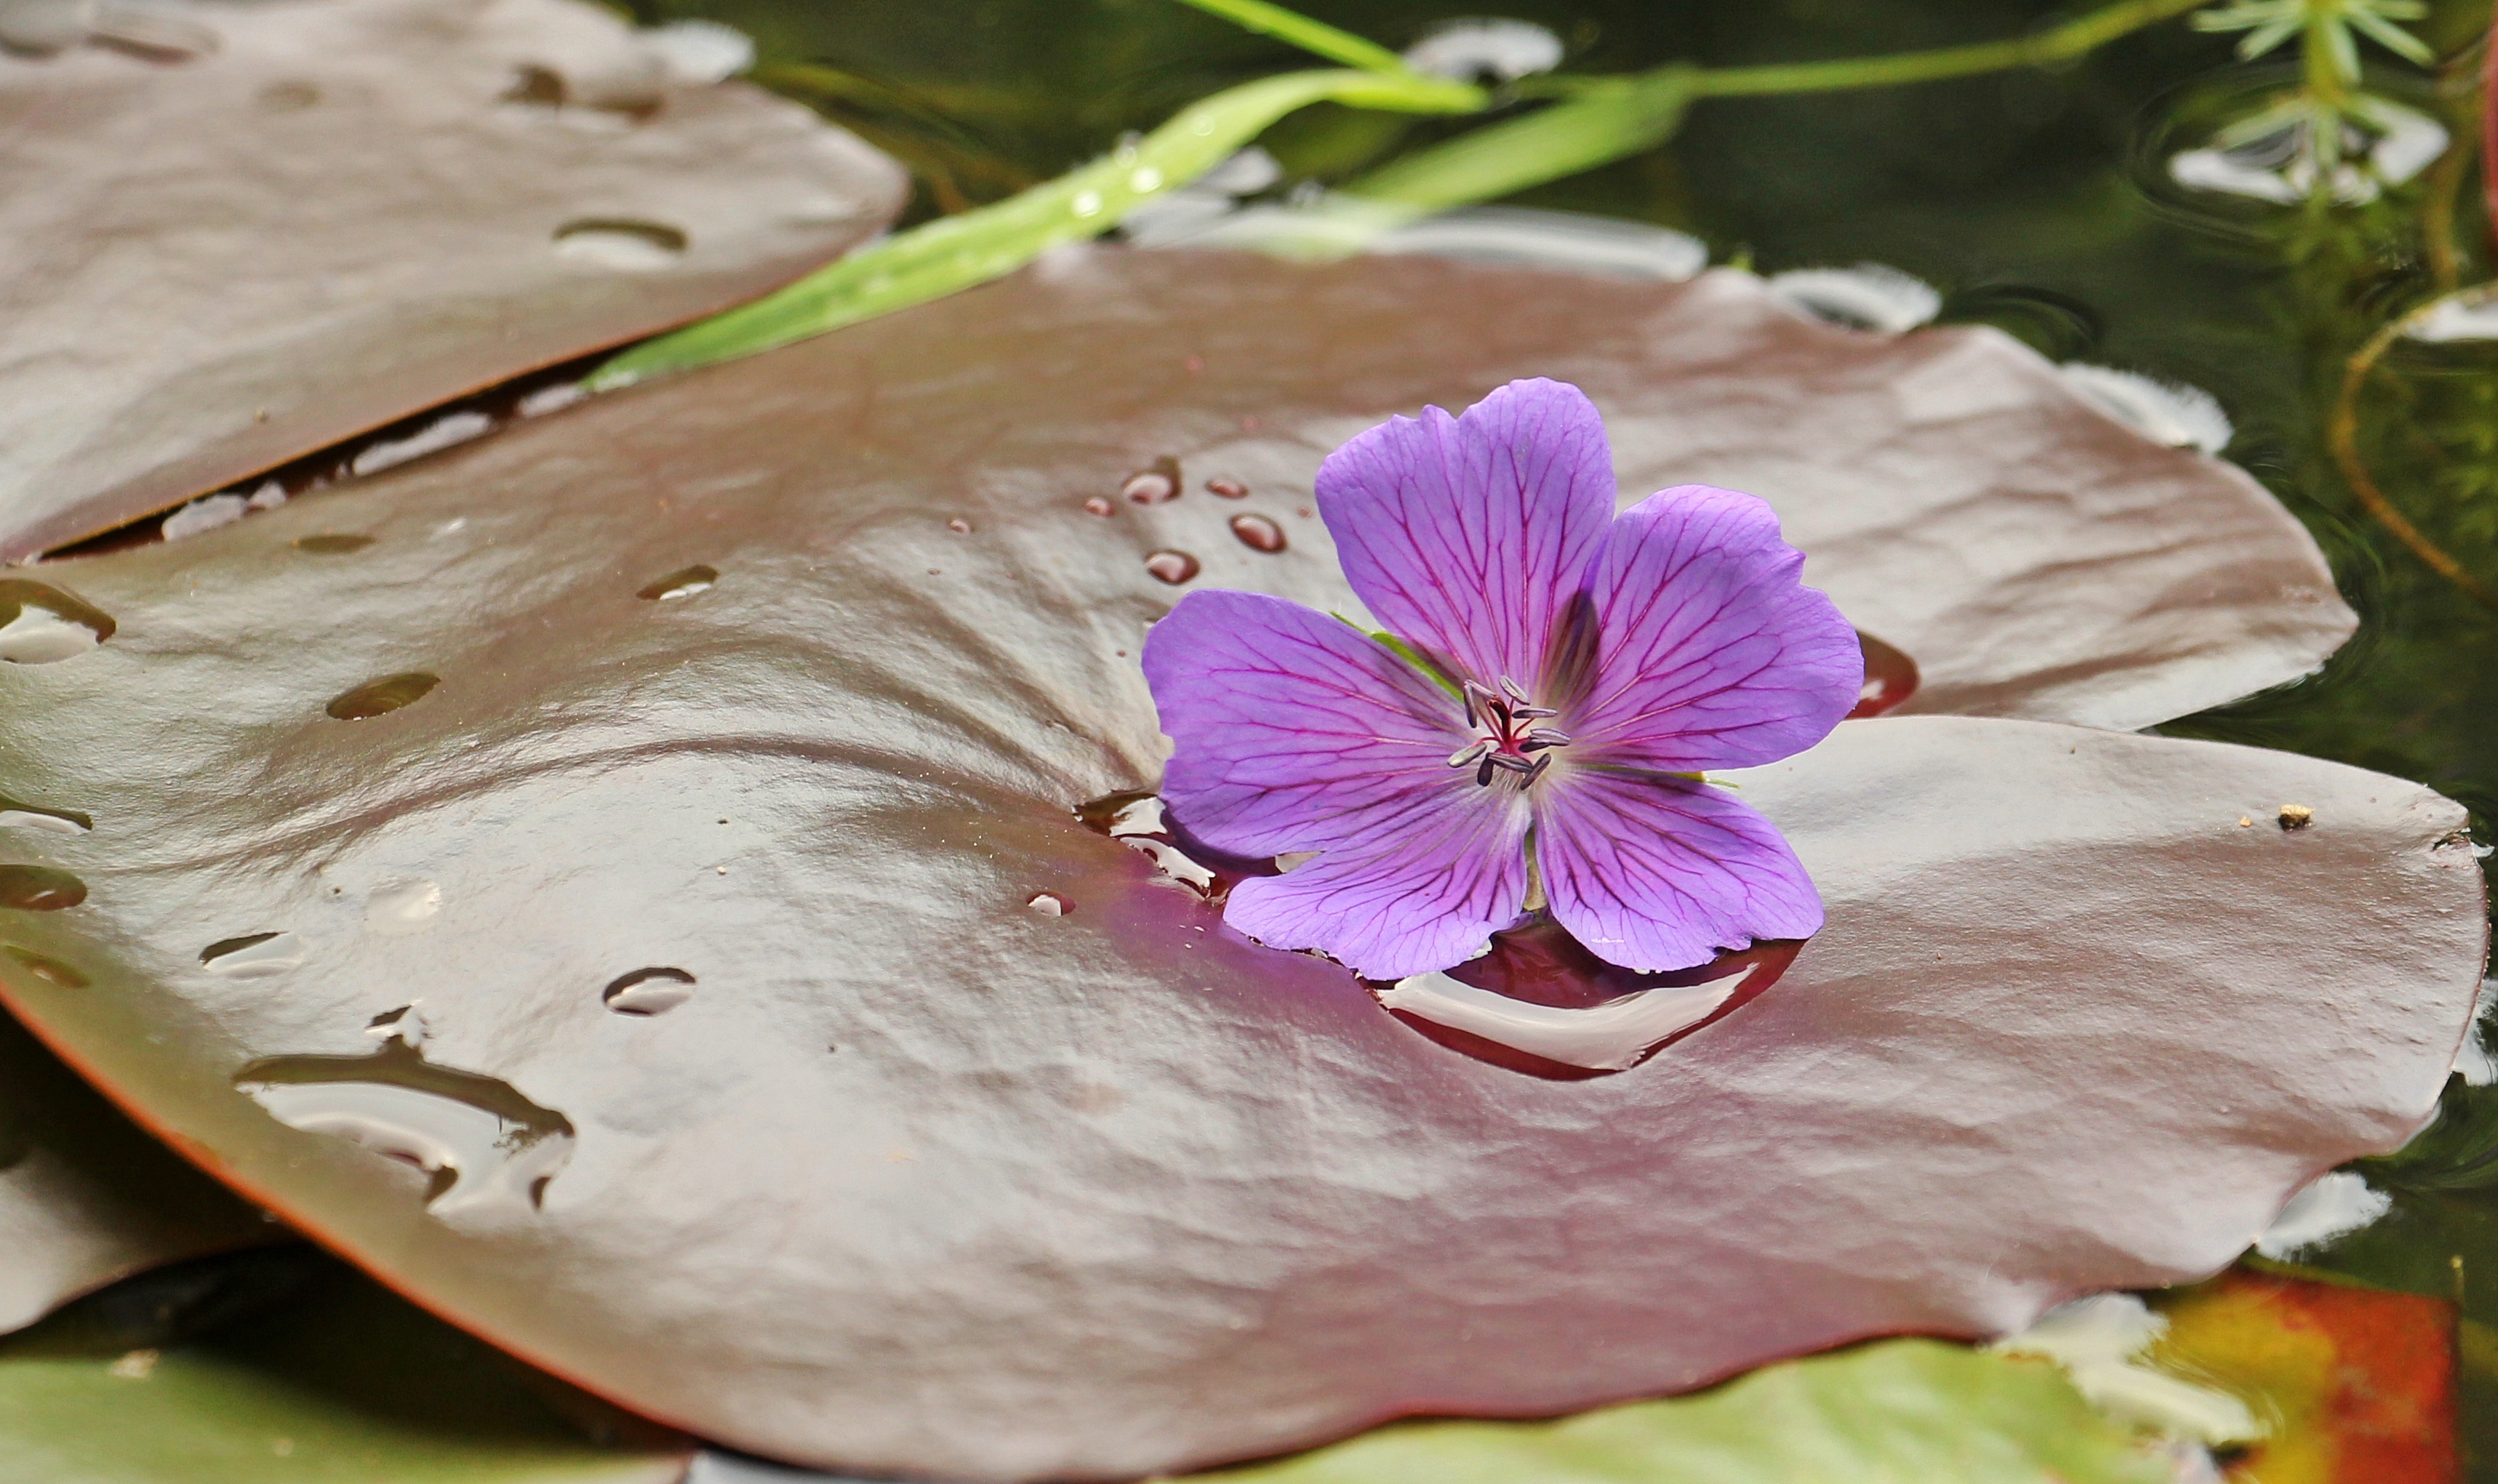
water, nature, blossom, plant, rain, leaf, flower, purple, petal, bloom, pond, food, produce, botany, aquatic plant, flora, lily pad, close up, water lilies, purple flower, floristry, nuphar, cranesbill, macro photography, garden pond, flowering plant, biotope, floral design, nuphar pumila leaf, flowers on lily pad, land plant, flower arranging, flower on leaf of nuphar lutea, flower on lily pad